Moe Brooker

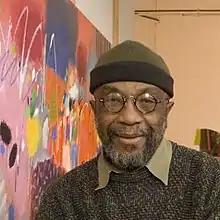

Moe Albert Brooker (September 24, 1940 – January 9, 2022) was an African American painter, educator and printmaker. An abstract artist, he used vivid colors, lines, stripes, squares and circles to infuse a feeling of improvisational jazz in his works. Brooker was an internationally known artist whose paintings are in the collections of major museums and other institutions.